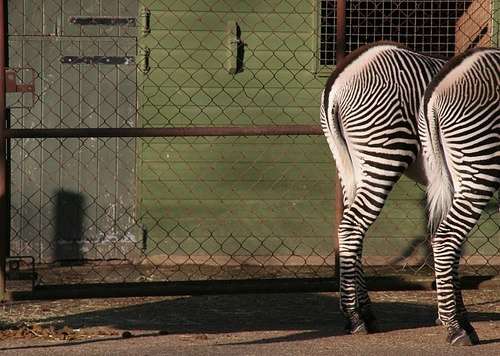
The back ends of two zebras are shown along with a chain link fence.
Two zebras are standing side by side at the zoo
The back ends of two zebras are seen near a rusted fence.
Two zebra standing next to each other near a fence.
The rear end of two zebras standing in front of a building.